Lone Rock Point

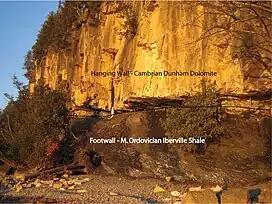
The contact between the Dunham Dolomite and Iberville Shale at Lone Rock Point

Lone Rock Point is a promontory north of Burlington, Vermont and on the eastern shore of Lake Champlain. It is publicly accessible via a trail network and sits on land owned by the Episcopal Diocese of Vermont.